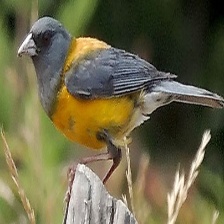
Species: PATAGONIAN SIERRA FINCH
Scientific name: PHRYGILUS PATAGONICUS
ImageNet parent category: house_finch